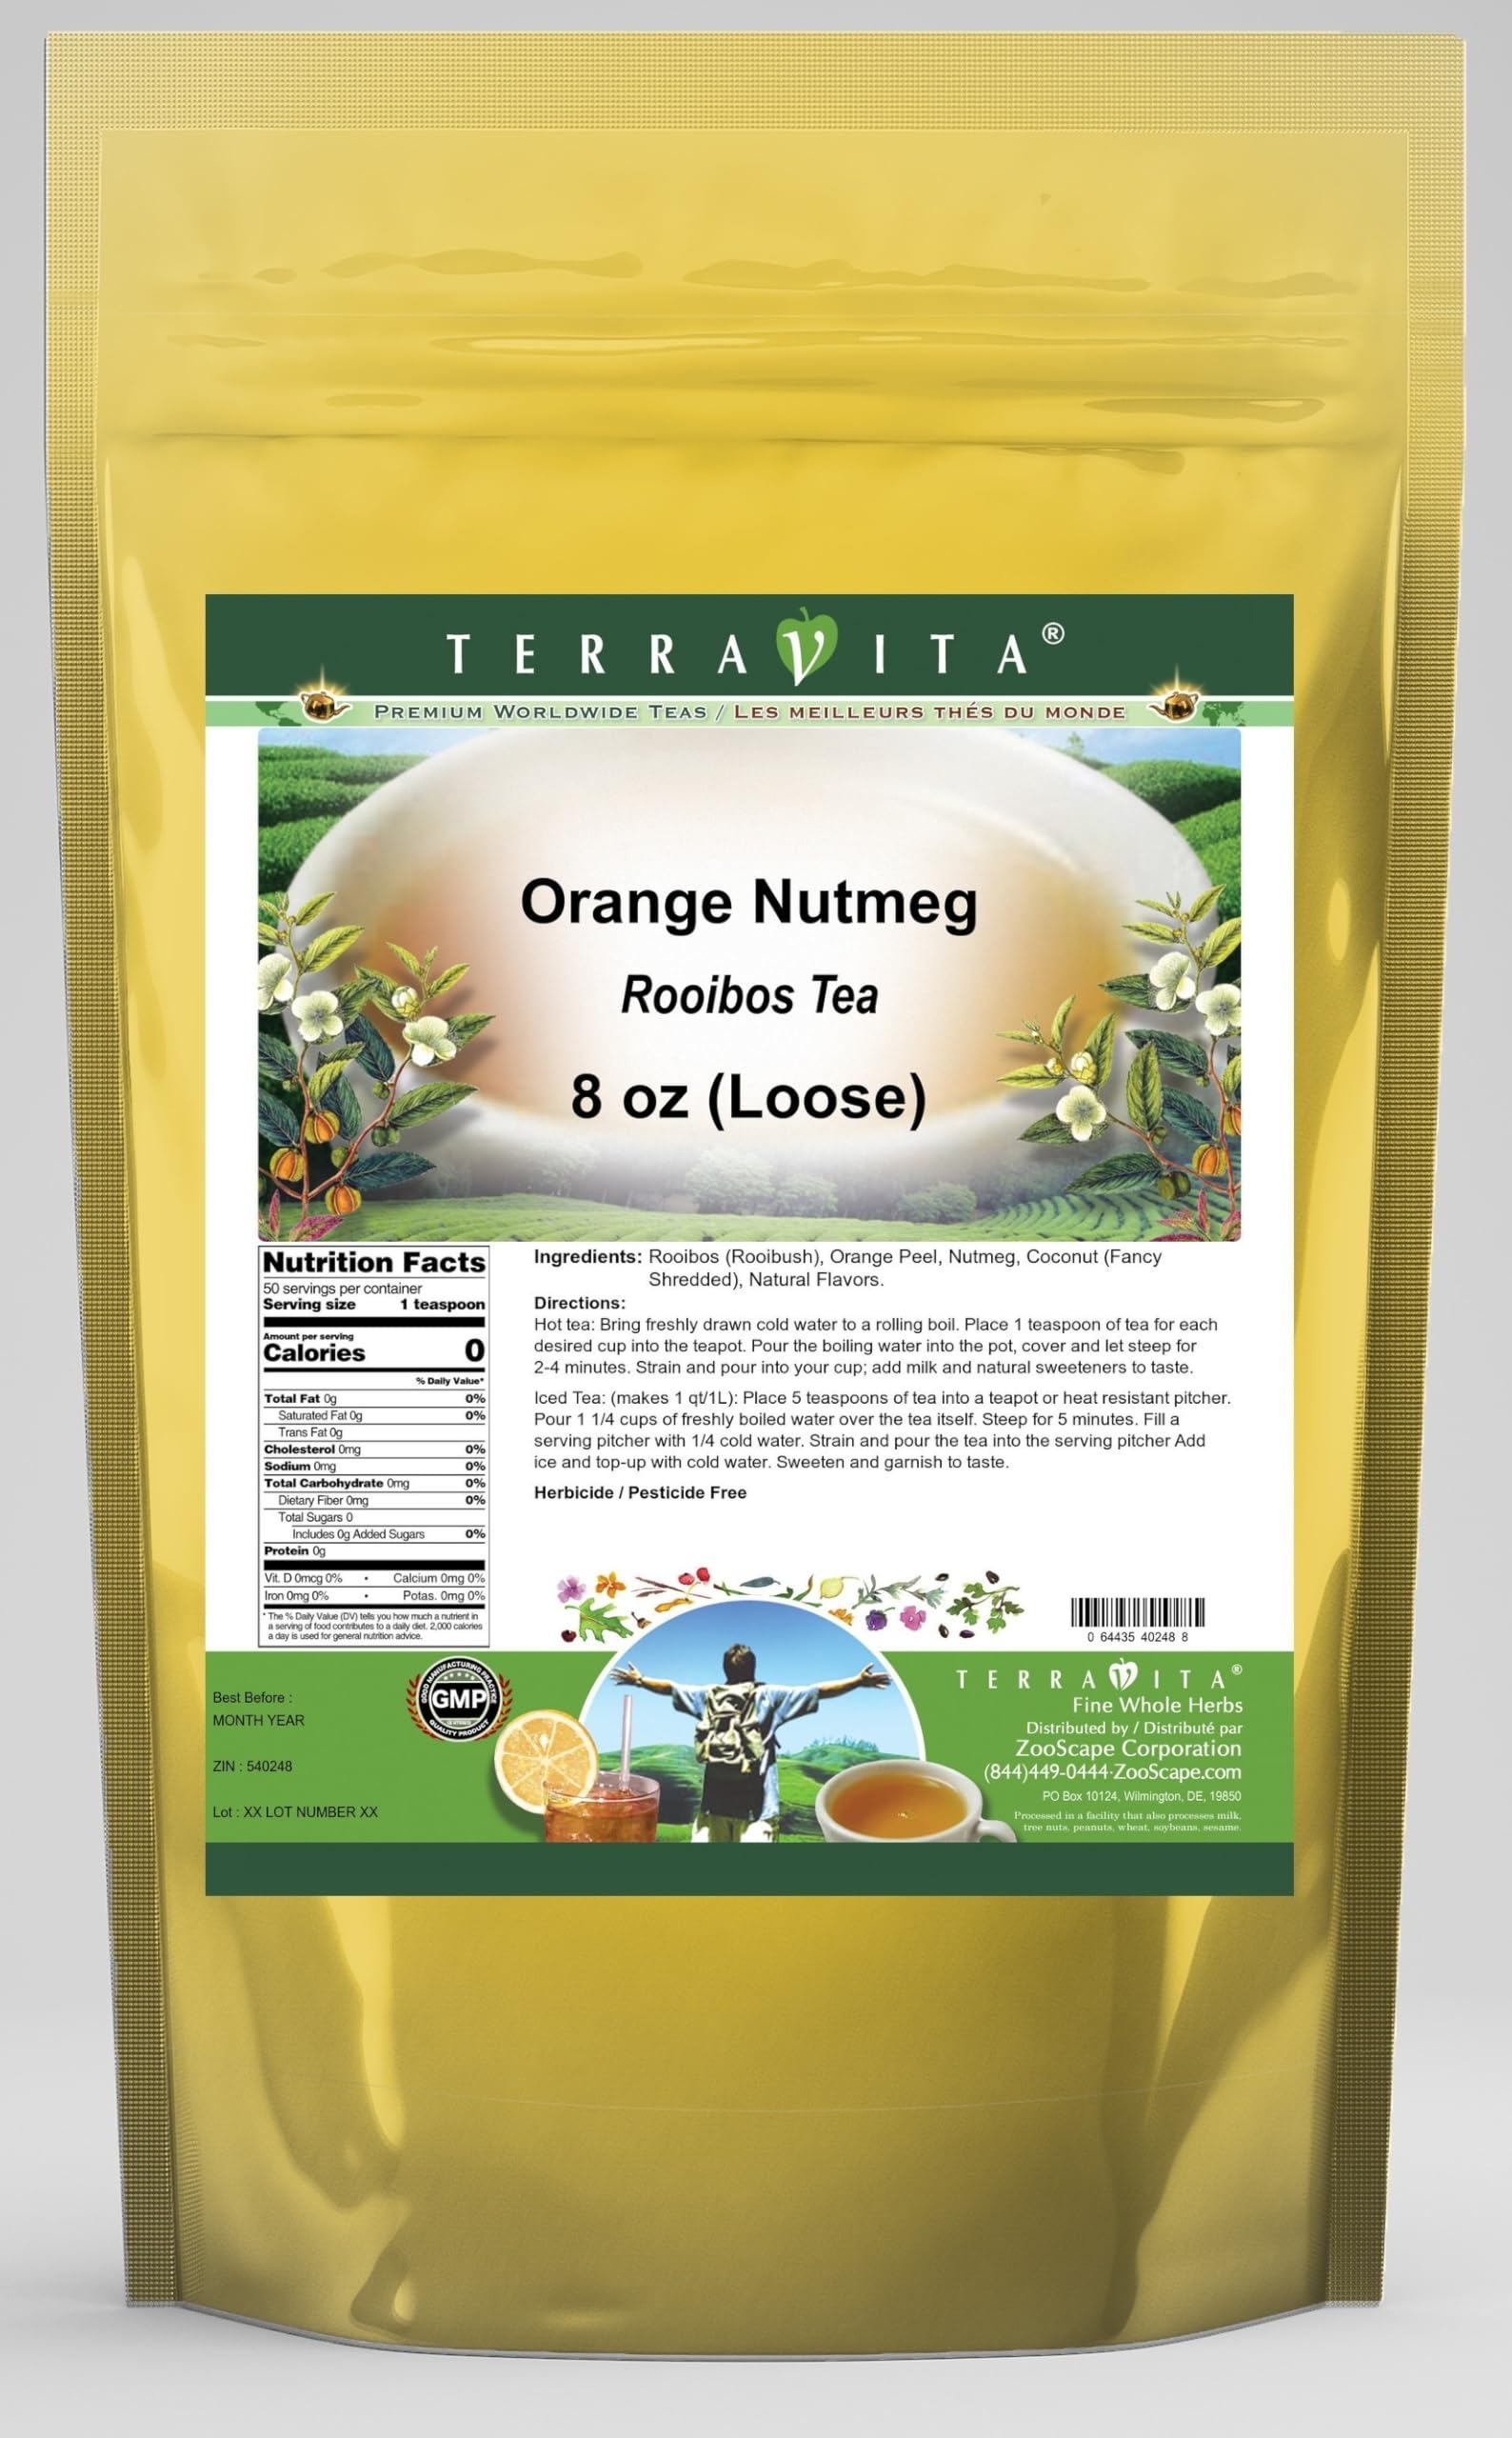
Item Name: Orange Nutmeg Rooibos Tea (Loose) (8 oz, ZIN: 540248) - 2 Pack
Bullet Point 1: Our Orange Nutmeg Rooibos Tea is a delightful flavored Rooibos tea with Orange Peel, Nutmeg and Coconut that you will really enjoy! The unique Orange Nutmeg aroma and taste is a delight! - Ingredients: Rooibos tea, Orange Peel, Nutmeg, Coconut and Natural Orange Nutmeg Flavor.
Bullet Point 2: No fillers.
Bullet Point 3: Manufacturer: TerraVita
Bullet Point 4: Size: 8 oz
Bullet Point 5: Loose Leaf Rooibos Tea - Packed in a convenient upright pouch!
Product Description: Our Orange Nutmeg Rooibos Tea is a delightful flavored Rooibos tea with Orange Peel, Nutmeg and Coconut that you will really enjoy! The unique Orange Nutmeg aroma and taste is a delight! - Ingredients: Rooibos tea, Orange Peel, Nutmeg, Coconut and Natural Orange Nutmeg Flavor. - Hot tea brewing method: Bring freshly drawn cold water to a rolling boil. Place 1 teaspoon of tea for each desired cup into the teapot. Pour the boiling water into the pot, cover and let steep for 2-4 minutes. Strain and pour into your cup; add milk and natural sweeteners to taste. - Iced tea brewing method: (to make 1 liter/quart): Place 5 teaspoons of tea into a teapot or heat resistant pitcher. Pour 1 1/4 cups of freshly boiled water over the tea itself. Steep for 5 minutes. Fill a serving pitcher with 1/4 cold water. Strain and pour the tea into the serving pitcher Add ice and top-up with cold water. Sweeten and garnish to taste. - TerraVita is an exclusive line of premium-quality, natural source products that use only the finest, purest and most potent ingredients found around the world. TerraVita is hallmarked by the highest possible standards of purity, potency, stability and freshness. All of our products are prepared with the highest elements of quality control, from raw materials through the entire manufacturing process, up to and including the moment that the bottles or bags are sealed for freshness and shipped out to you. Our highest possible standards are certified by independent laboratories and backed by our personal guarantee. - TerraVita exists to meet and ensure your family's health and wellness without the harmful effects of chemicals and health products. We strive to make all of our products affordable and reliable and are constantly searching the market to maintain our affor
Value: 16.0
Unit: Ounce

Price: 55.93